James Stirling (judge)

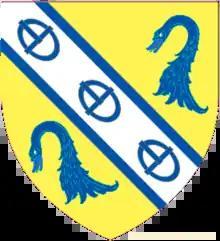
Arms as displayed at Lincoln's Inn

In 1878 he was recorded as being a member of the London Mathematical Society In 1898, a newspaper article noted that he still diligently studied mathematics and science. He became a Fellow of the Royal Society in 1902, and was its vice-president in 1909–1910.